1st Sussex Engineers

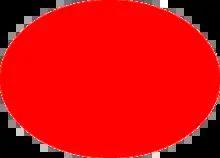
44th (Home Counties) Division's formation sign

After this disaster 8th Division was withdrawn, and 1/1st HC Fd Co was put to work on defences at Loos and in front of the Hohenzollern Redoubt. Later in July it rejoined 8th Division in the Ginchy sector. The division returned to the Somme for the Battle of Le Transloy (23–30 October), with the sappers preparing additional communication trenches before the attack. The company went in with the attack, which was only partly successful.